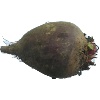
Label: beetroot